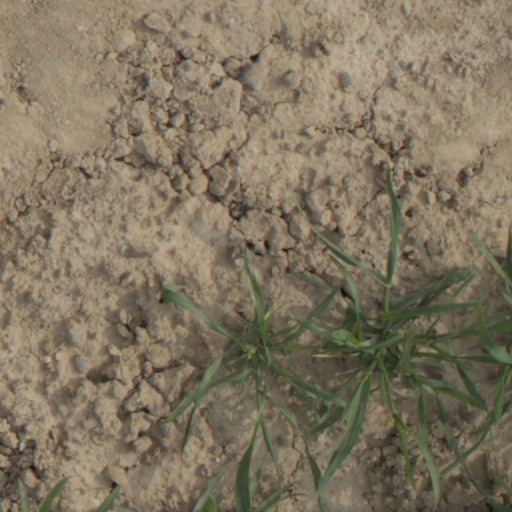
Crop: wheat